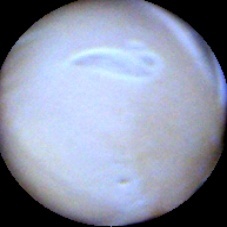
Label: Skin-damaged